The Jackhammer Massacre

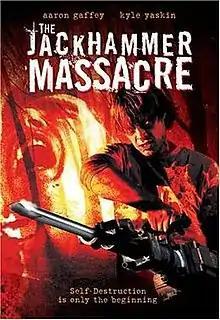
DVD released by Plus Entertainment

The Jackhammer Massacre is a 2004 horror film written and directed by Joe Castro, and co-written by Daniel Benton. It stars Kyle Yaskin and Aaron Gaffey.